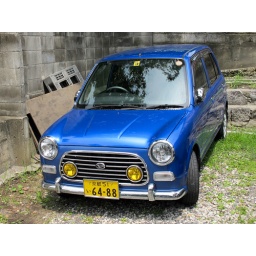
A beautiful little car sitting in Fushimi near Kyoto.